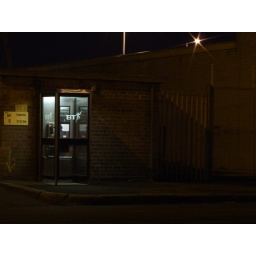
The last phone box by the last ship yard in Belfast.